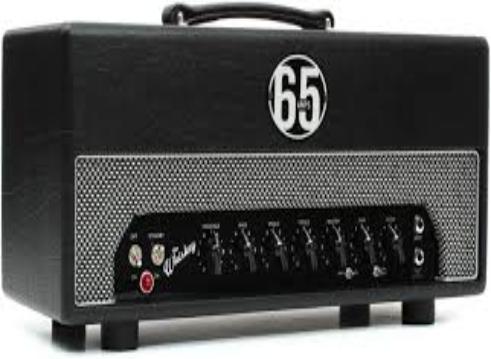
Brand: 65amps
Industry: Electronic